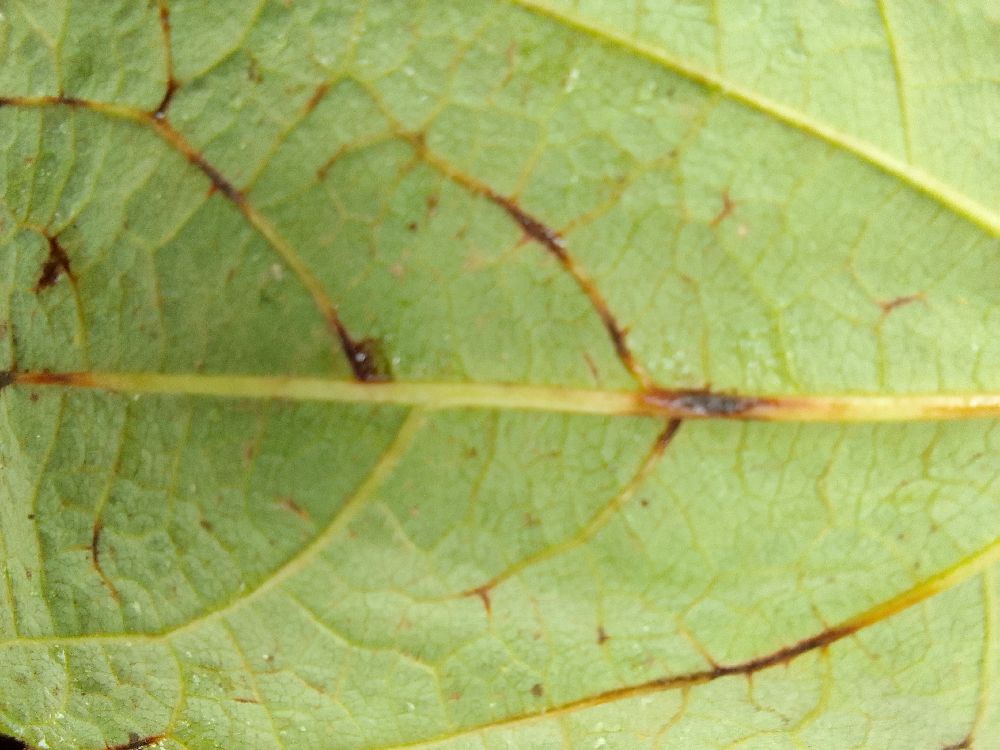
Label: anthracnose